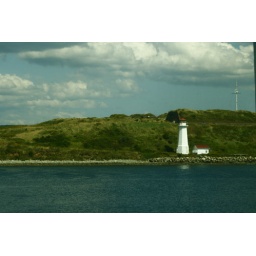
from my ship window in halifax